Adhikar (1971 film)

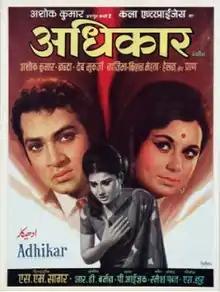

Adhikar is a 1971 Indian Hindi-language drama film, directed by S.M. Sagar and written by Salim–Javed. The film stars Ashok Kumar, Nanda and Deb Mukherjee in the main roles.